Edward Wilmot Blyden

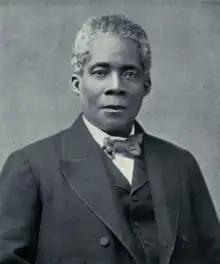
Blyden

Edward Wilmot Blyden (3 August 1832 – 7 February 1912) was an Americo-Liberian educator, writer, diplomat, and politician who was primarily active in West Africa. Born in the Danish West Indies, he joined the waves of black immigrants from the Americas who migrated to Liberia. Blyden became a teacher for five years in the British West African colony of Sierra Leone in the early twentieth century. His major writings were on pan-Africanism, which later became influential throughout West Africa, attracting attention in countries such as the United States as well. His ideas went on to influence the likes of Marcus Garvey, George Padmore and Kwame Nkrumah.